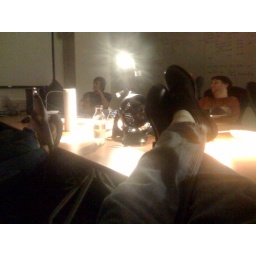
FUTAB by desk lamp